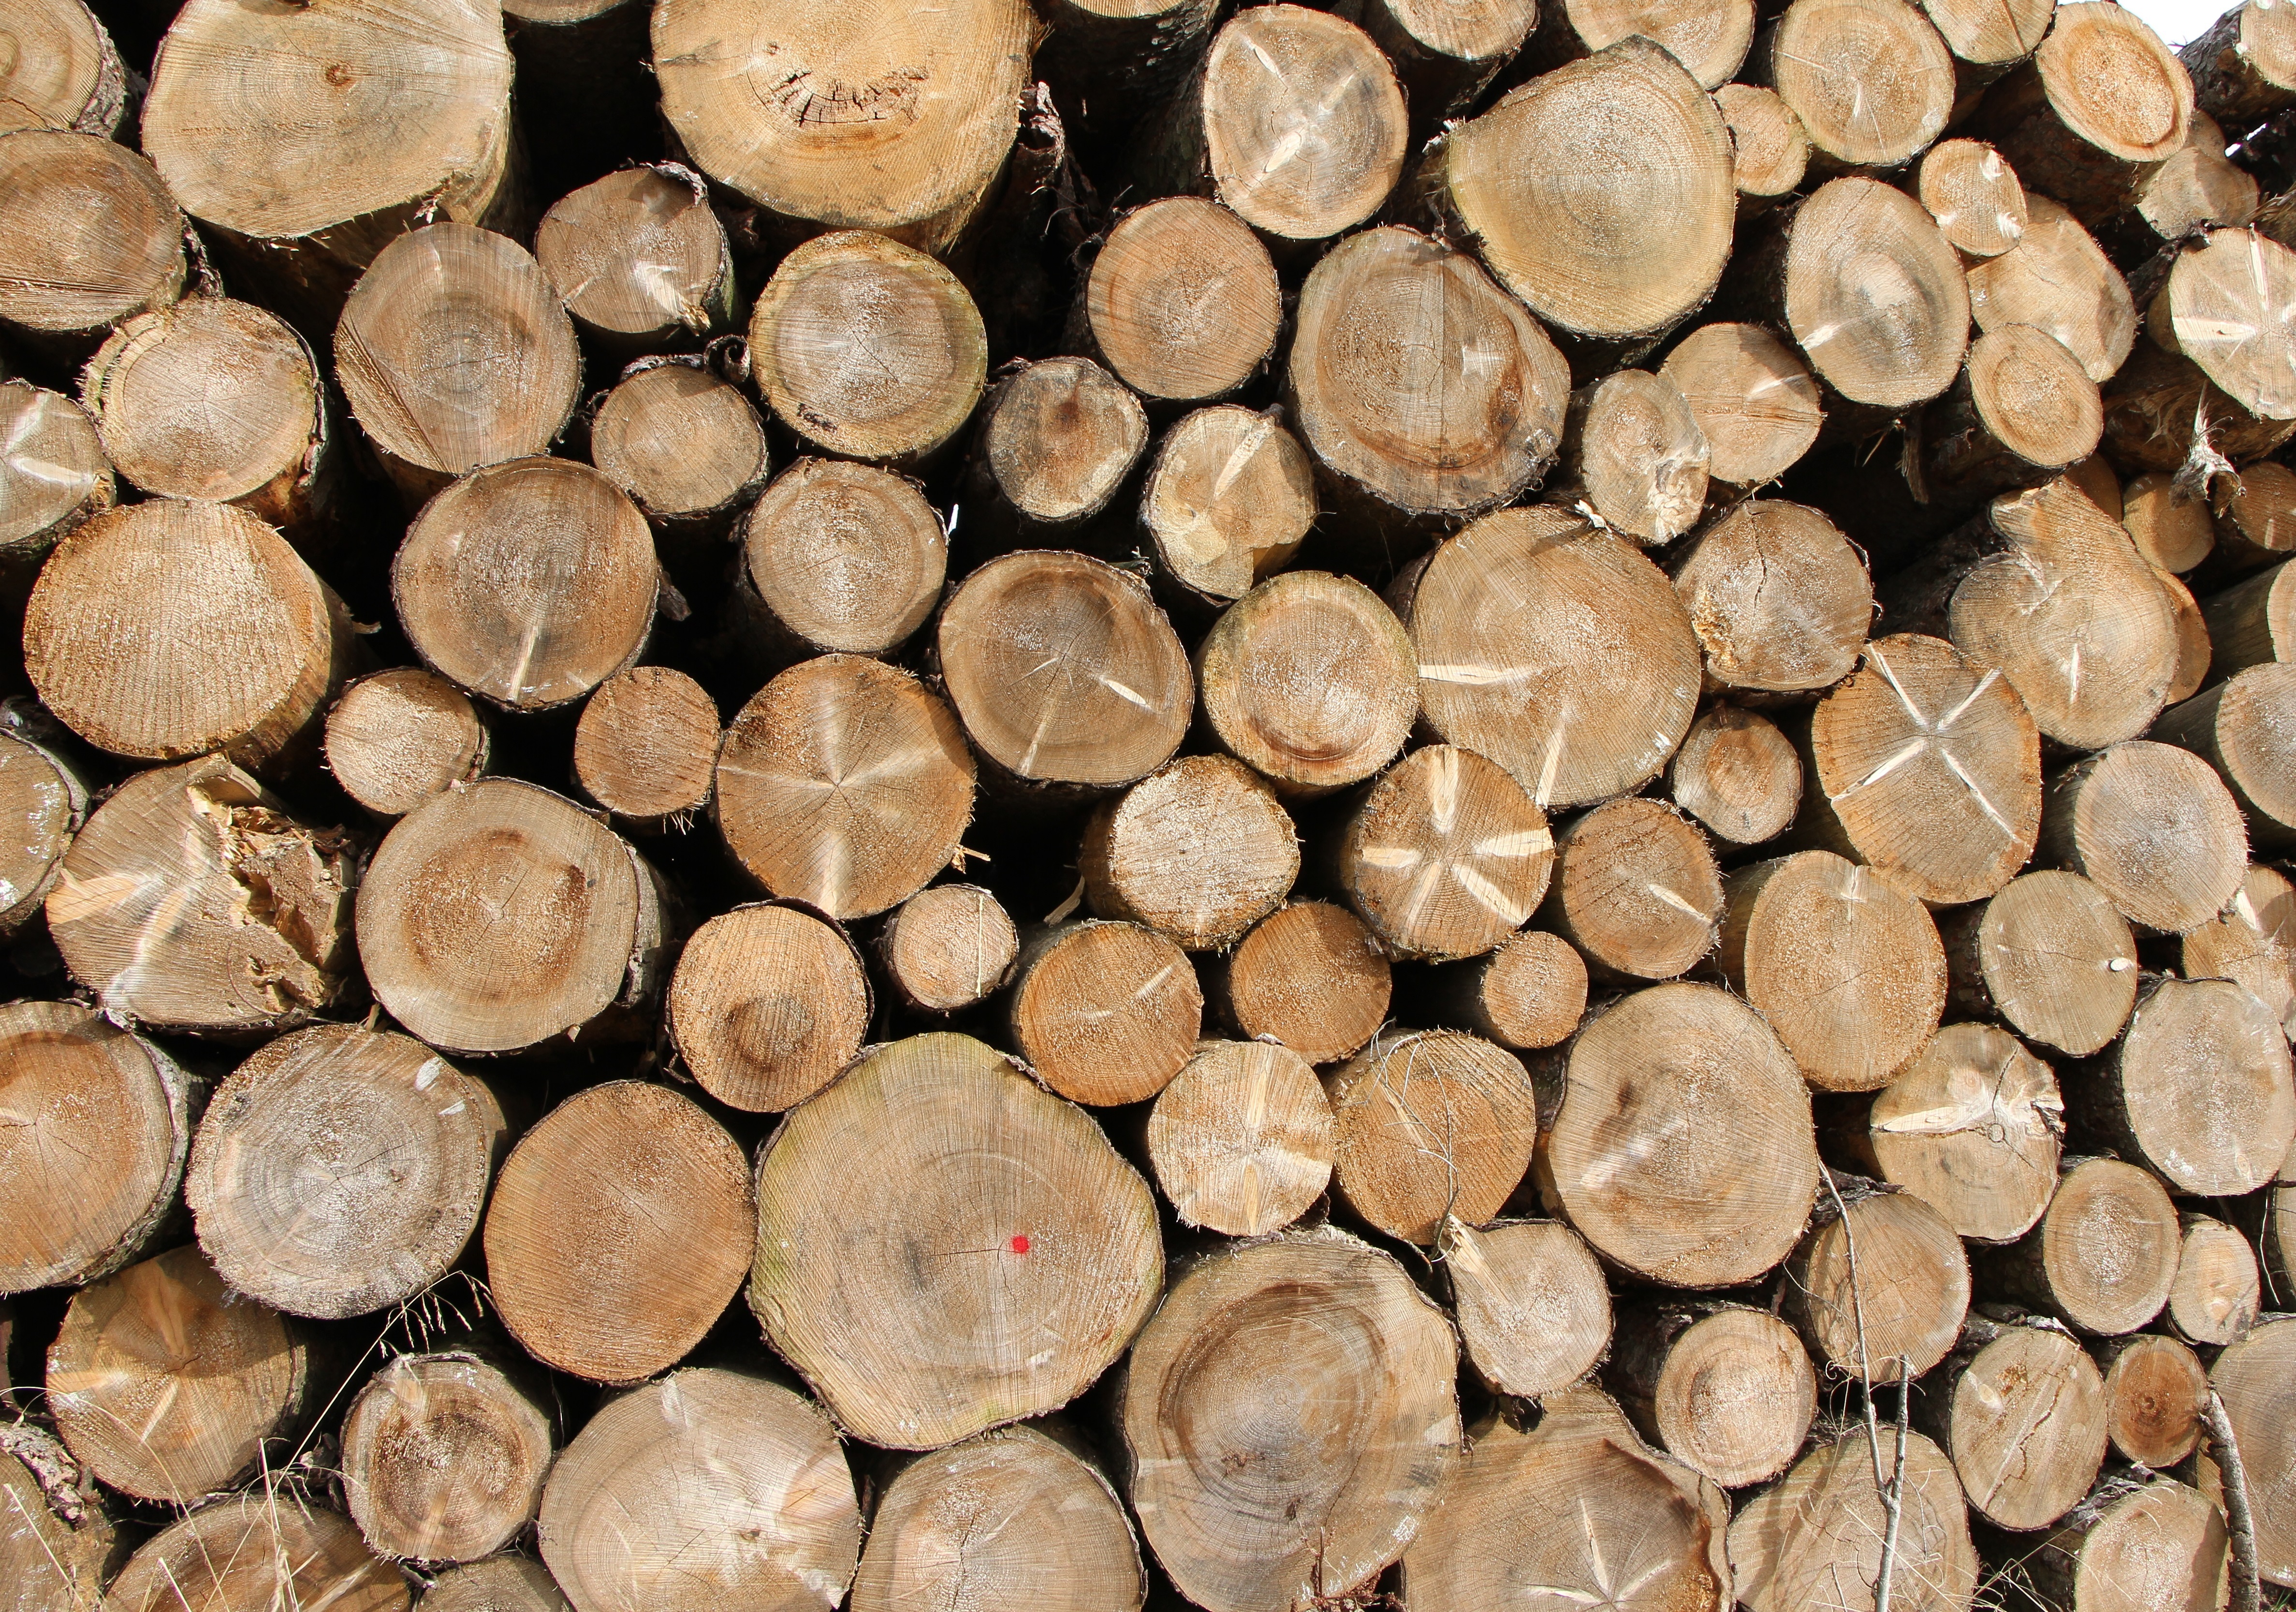
forest, wood, trunk, soil, lumber, forestry, logging, tree trunks, annual rings, holzstapel, flooring, man made object